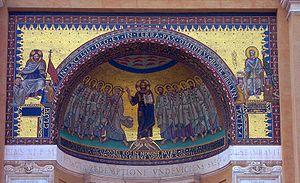
Charlemagne, du latin Carolus Magnus, ou Charles Iᵉʳ dit « le Grand », né à une date inconnue, mort le 28 janvier 814 à Aix-la-Chapelle, est un roi des Francs et empereur. Il appartient à la dynastie des Carolingiens. Fils de Pépin le Bref, il est roi des Francs à partir de 768, devient par conquête roi des Lombards en 774 et est couronné empereur à Rome par le pape Léon III le 24 ou 25 décembre 800, relevant une dignité disparue en Occident depuis la déposition, trois siècles auparavant, de Romulus Augustule en 476.
Au Moyen Âge, l'oriflamme de l'abbaye de Saint-Denis était l'étendard du roi de France en temps de guerre. De 1124 à la fin du Moyen Âge, elle accompagna les armées au combat. C'est derrière cet étendard que combattirent les troupes communales à Bouvines. Il était conservé à Saint-Denis, d'où l'on ne le tirait que lorsque de grands dangers menaçaient le royaume.